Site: brandenburg
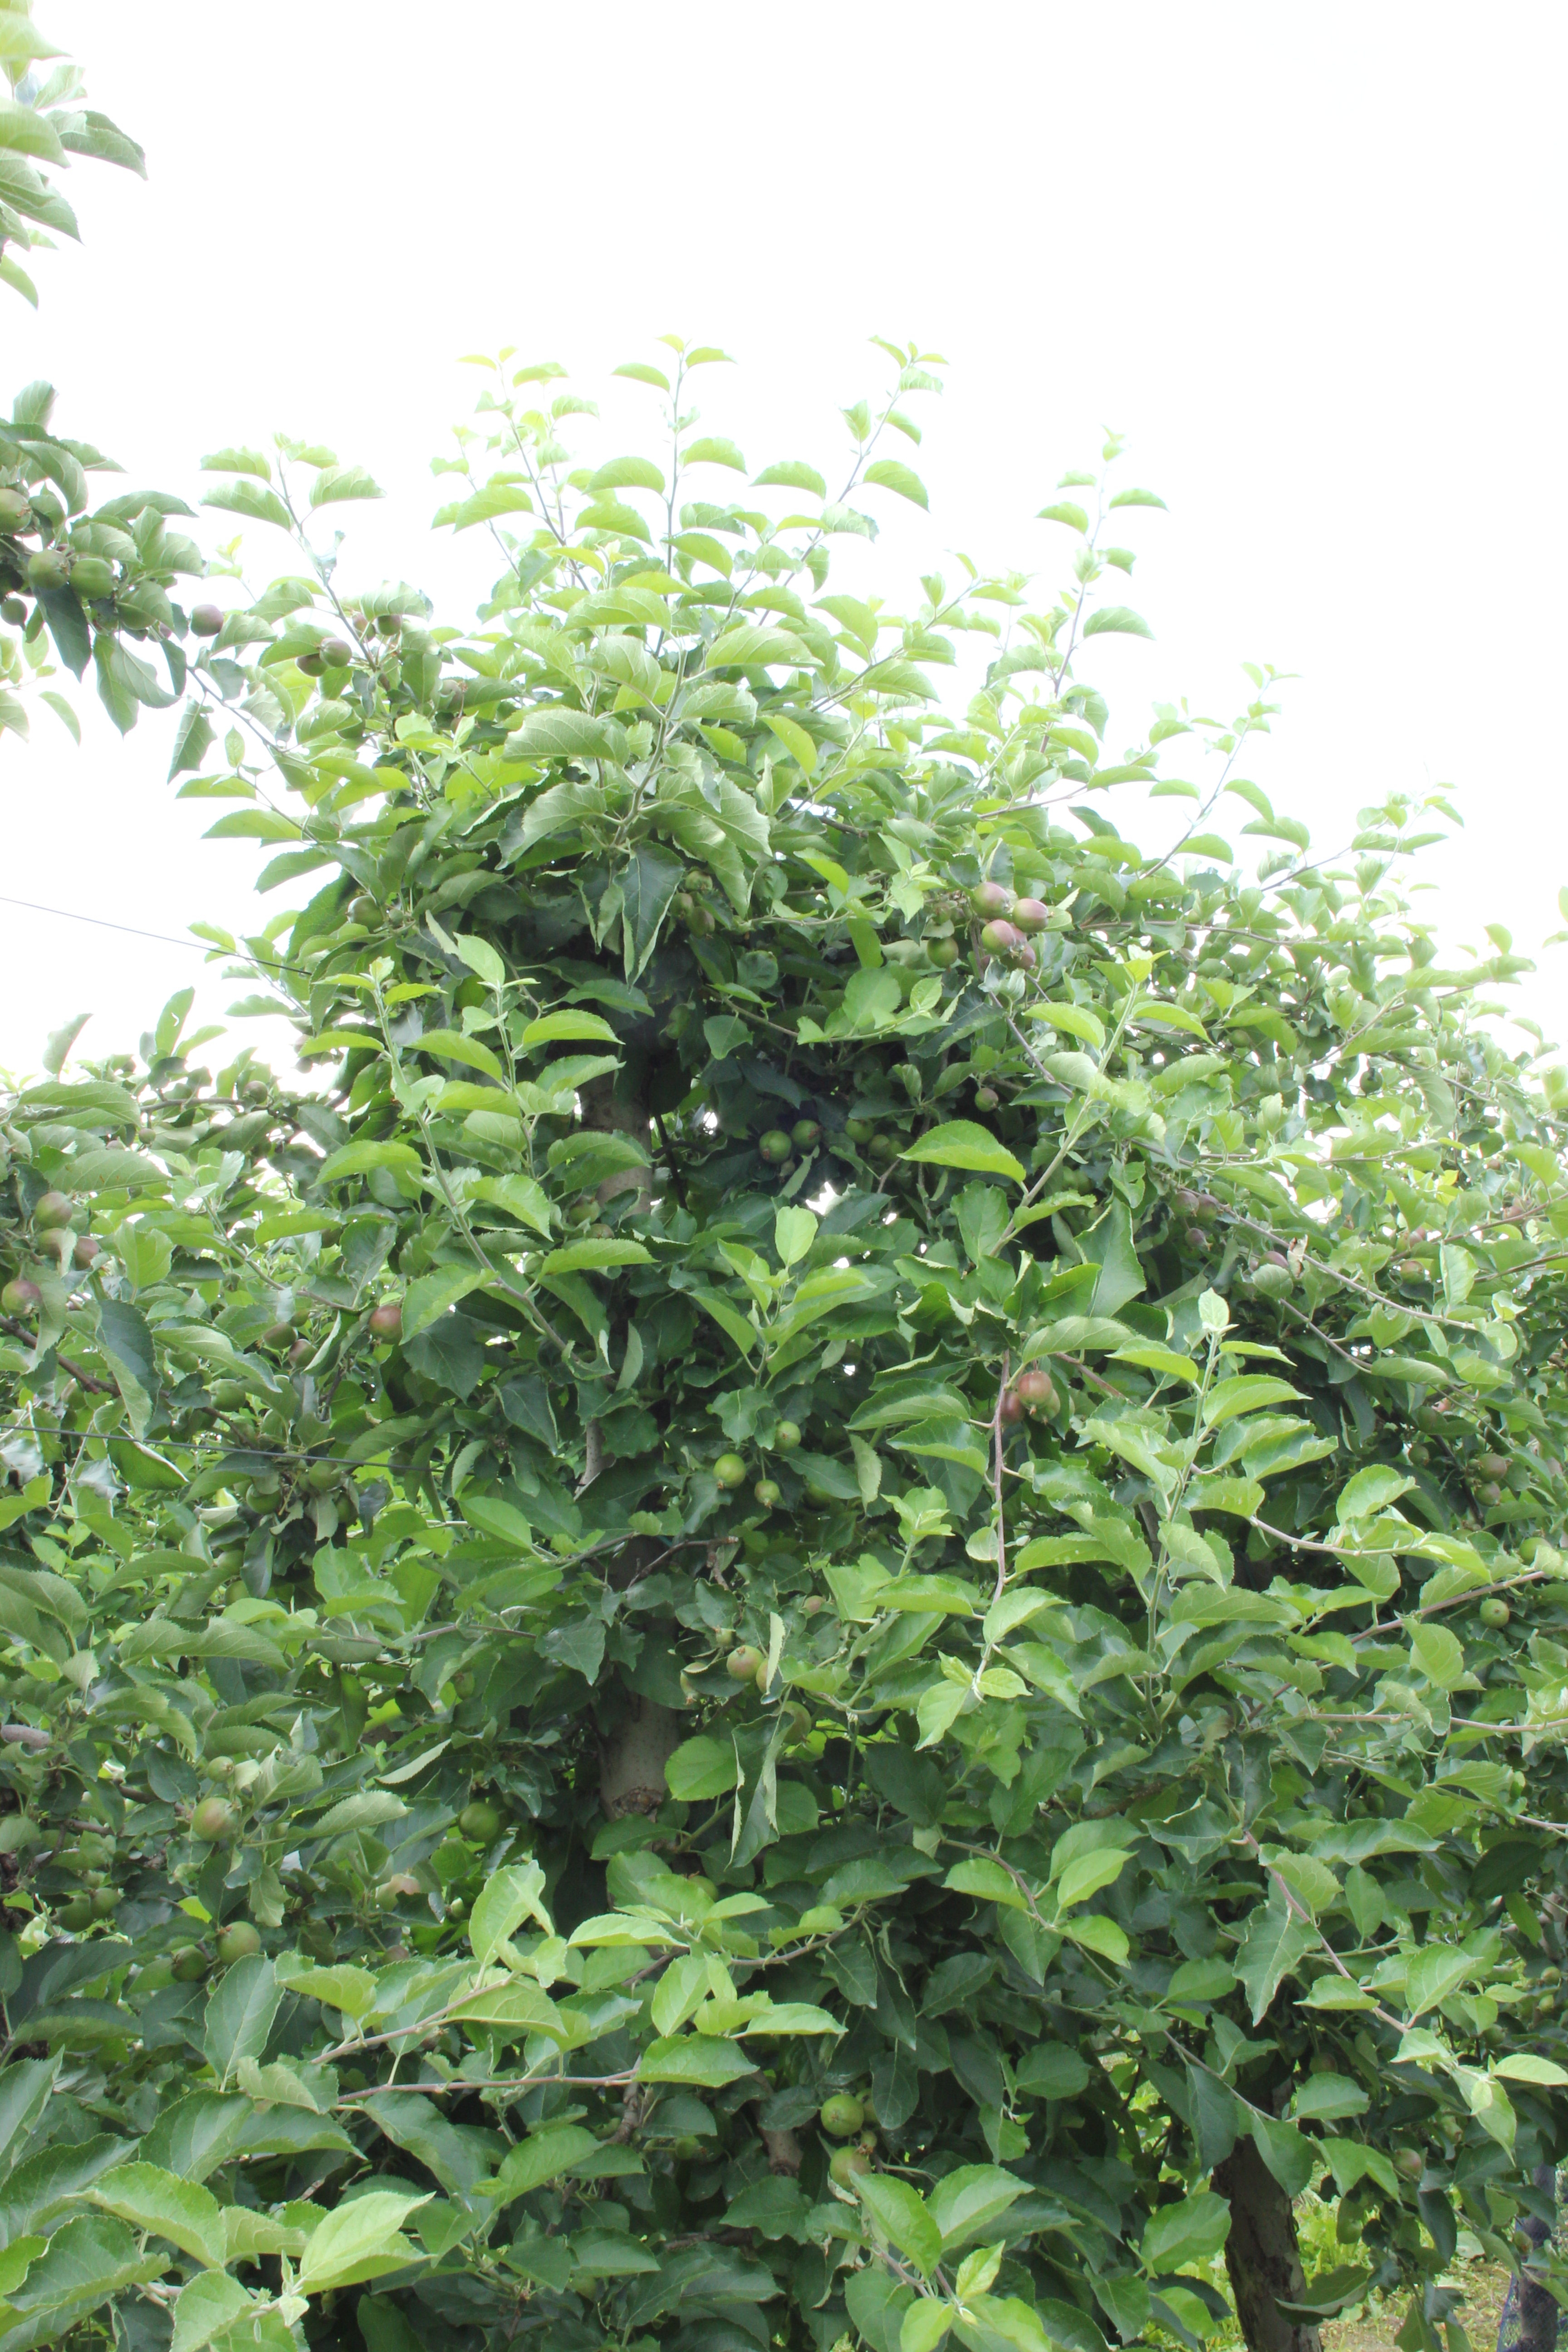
Growth stage (BBCH 73): Development of fruit